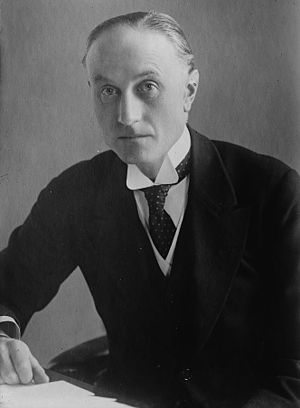
Samuel Hoare
Samuel Hoare
Samuel Hoare, 1. viscount Templewood, kendt som Sir Samuel Hoare mellem 1915 og 1944 var en britisk politiker, som i sin karriere sad på flere vigtige ministerposter.